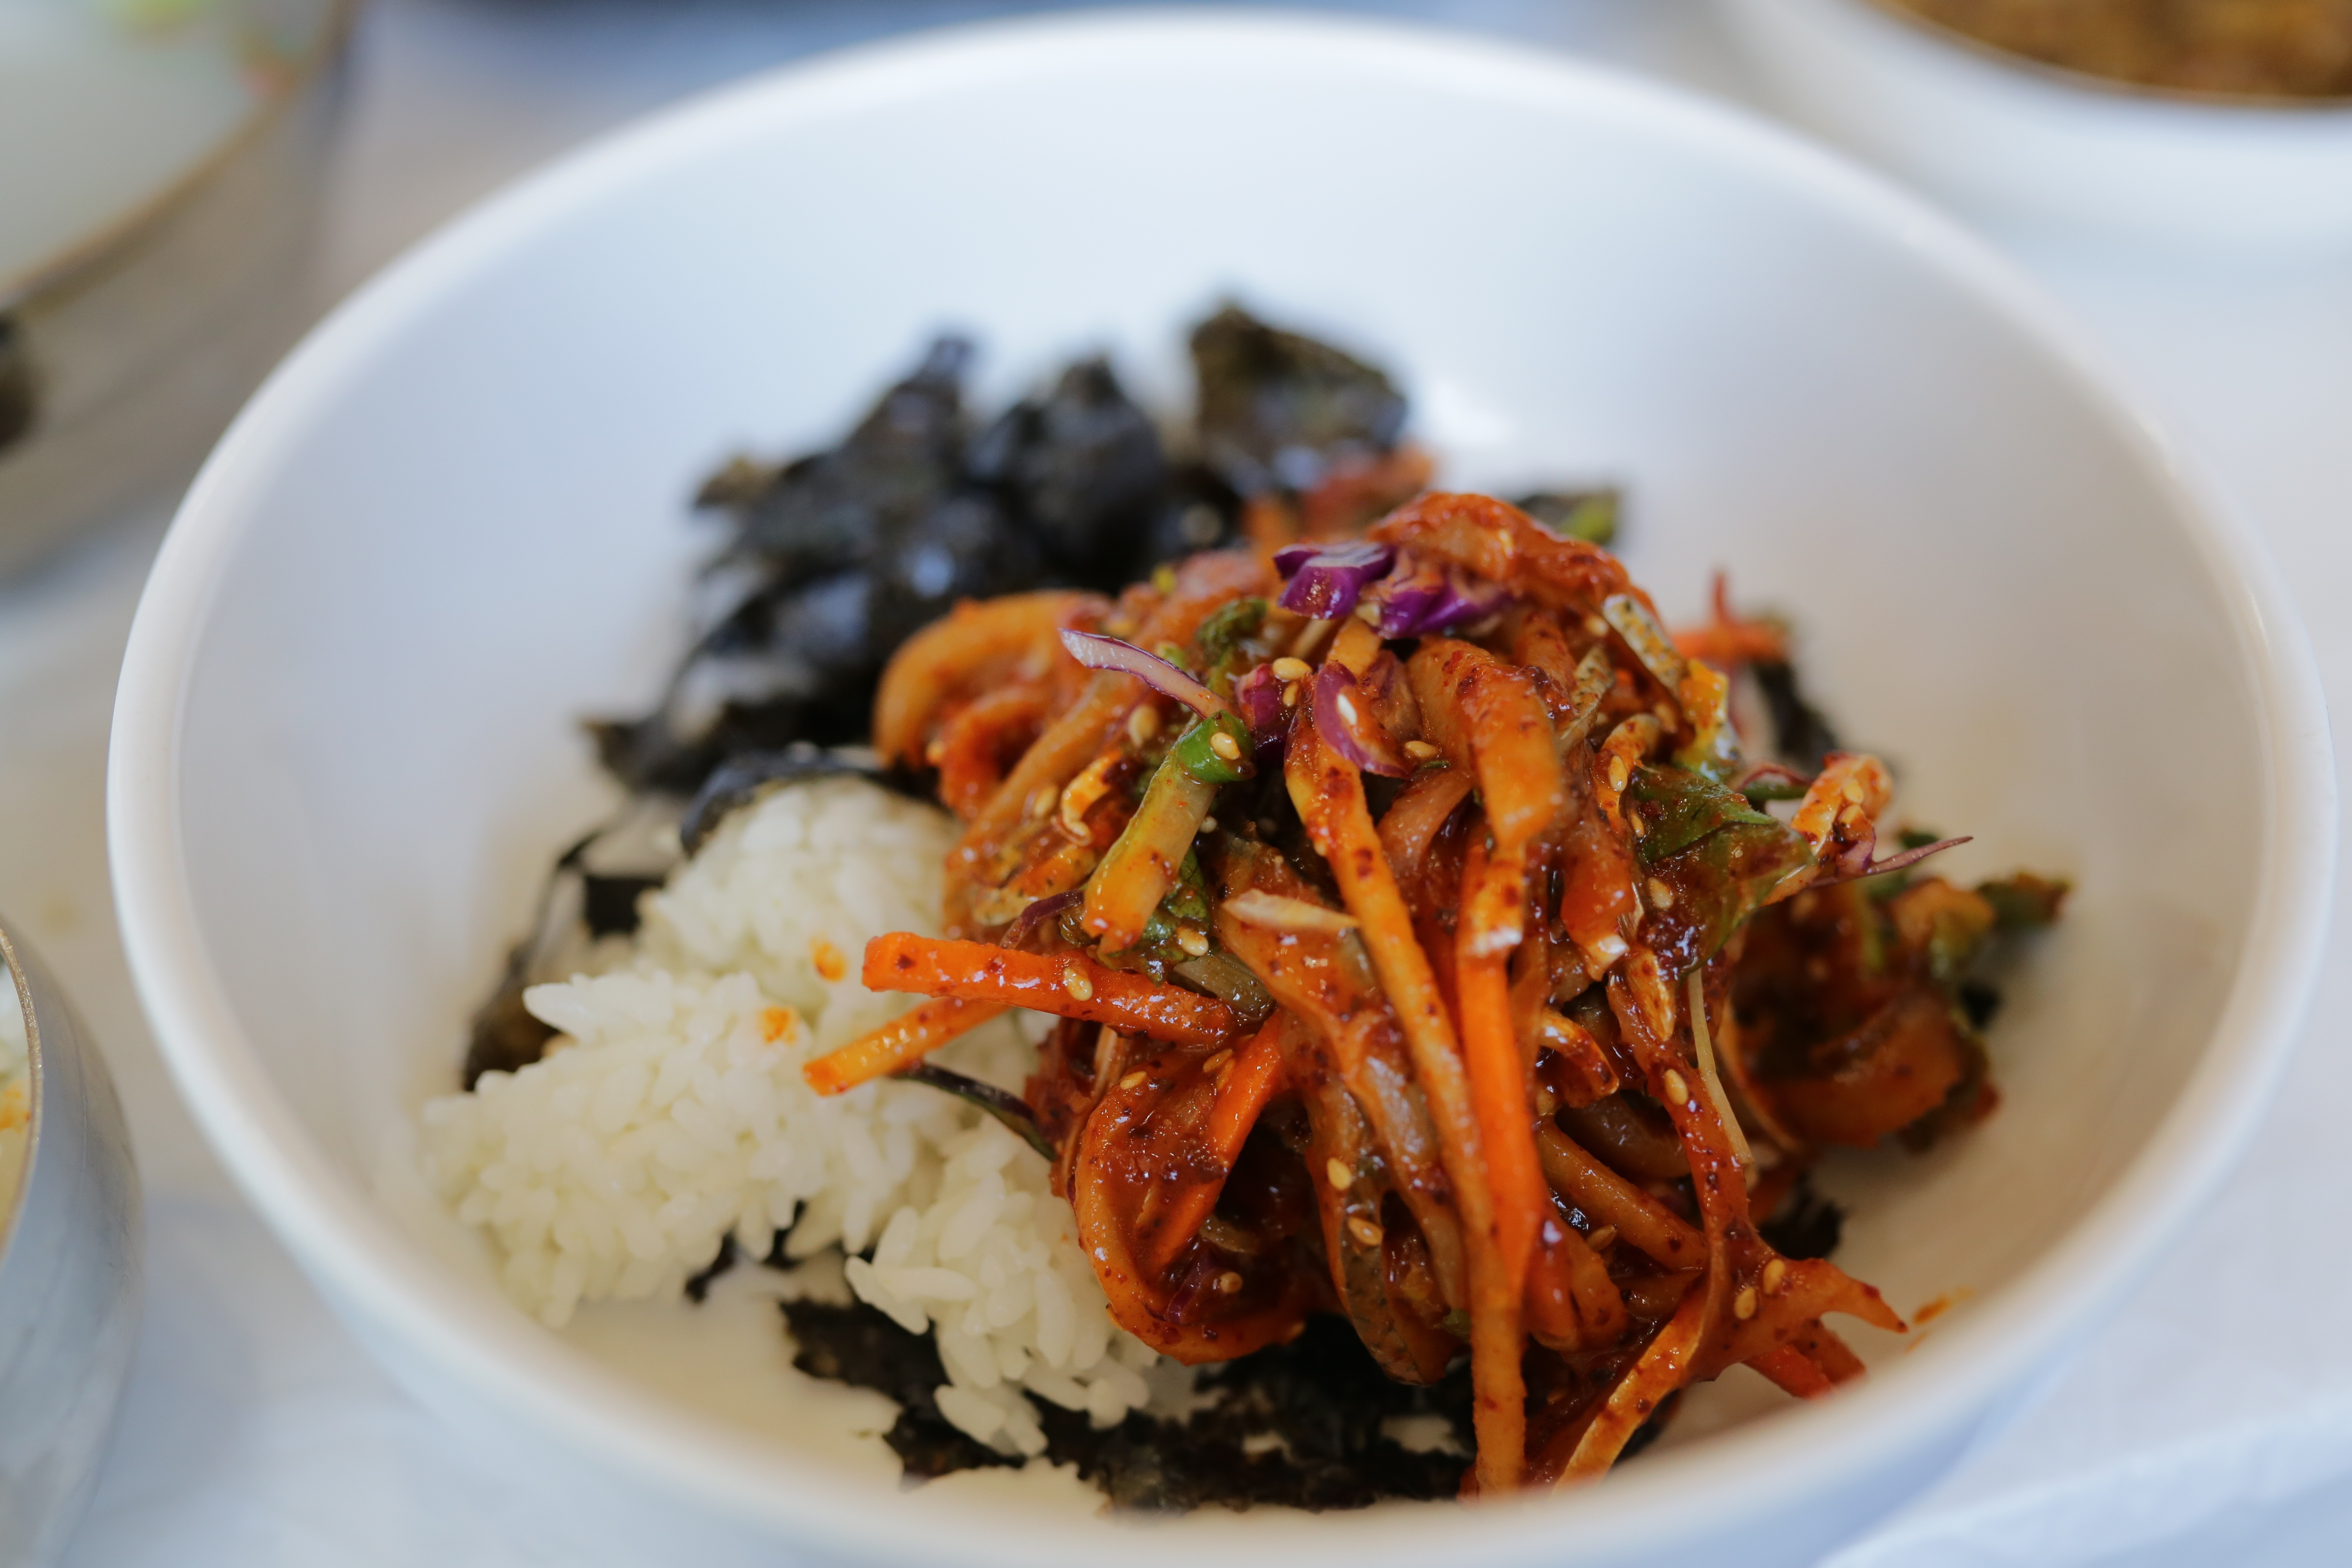
dish, meal, food, produce, vegetable, lunch, cuisine, rice, health, asian food, vegetables, bob, dining room, republic of korea, korean food, thai food, chinese food, southeast asian food